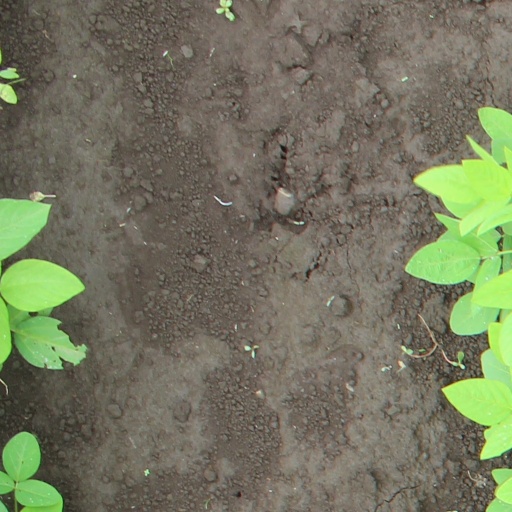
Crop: soybean